Shon the Piper

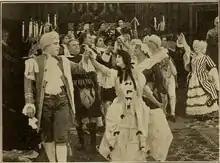
A film still that shows "Shon the Piper's" cast

Shon the Piper is a 1913 American silent short historical romantic drama film directed by Otis Turner, starring Robert Z. Leonard and Lon Chaney. The film follows a Scottish Duke who disguises himself as a piper and falls in love with a woman by the name of Madge. The woman's father refuses to let the two marry because he wants his daughter to marry the Laird of the Isla. At the wedding, Shon steals Madge away and a battle ensues between the clans.